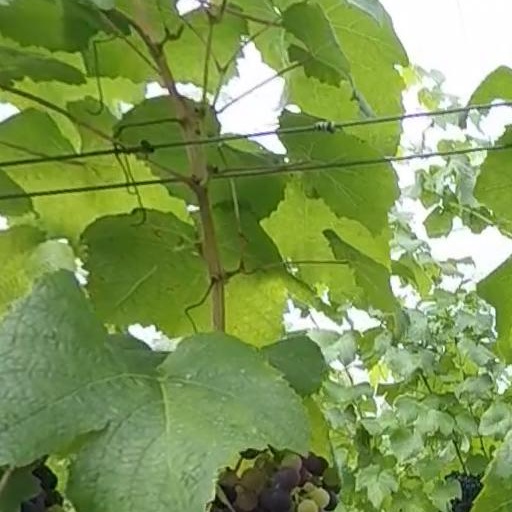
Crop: grape